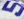
Number: 5